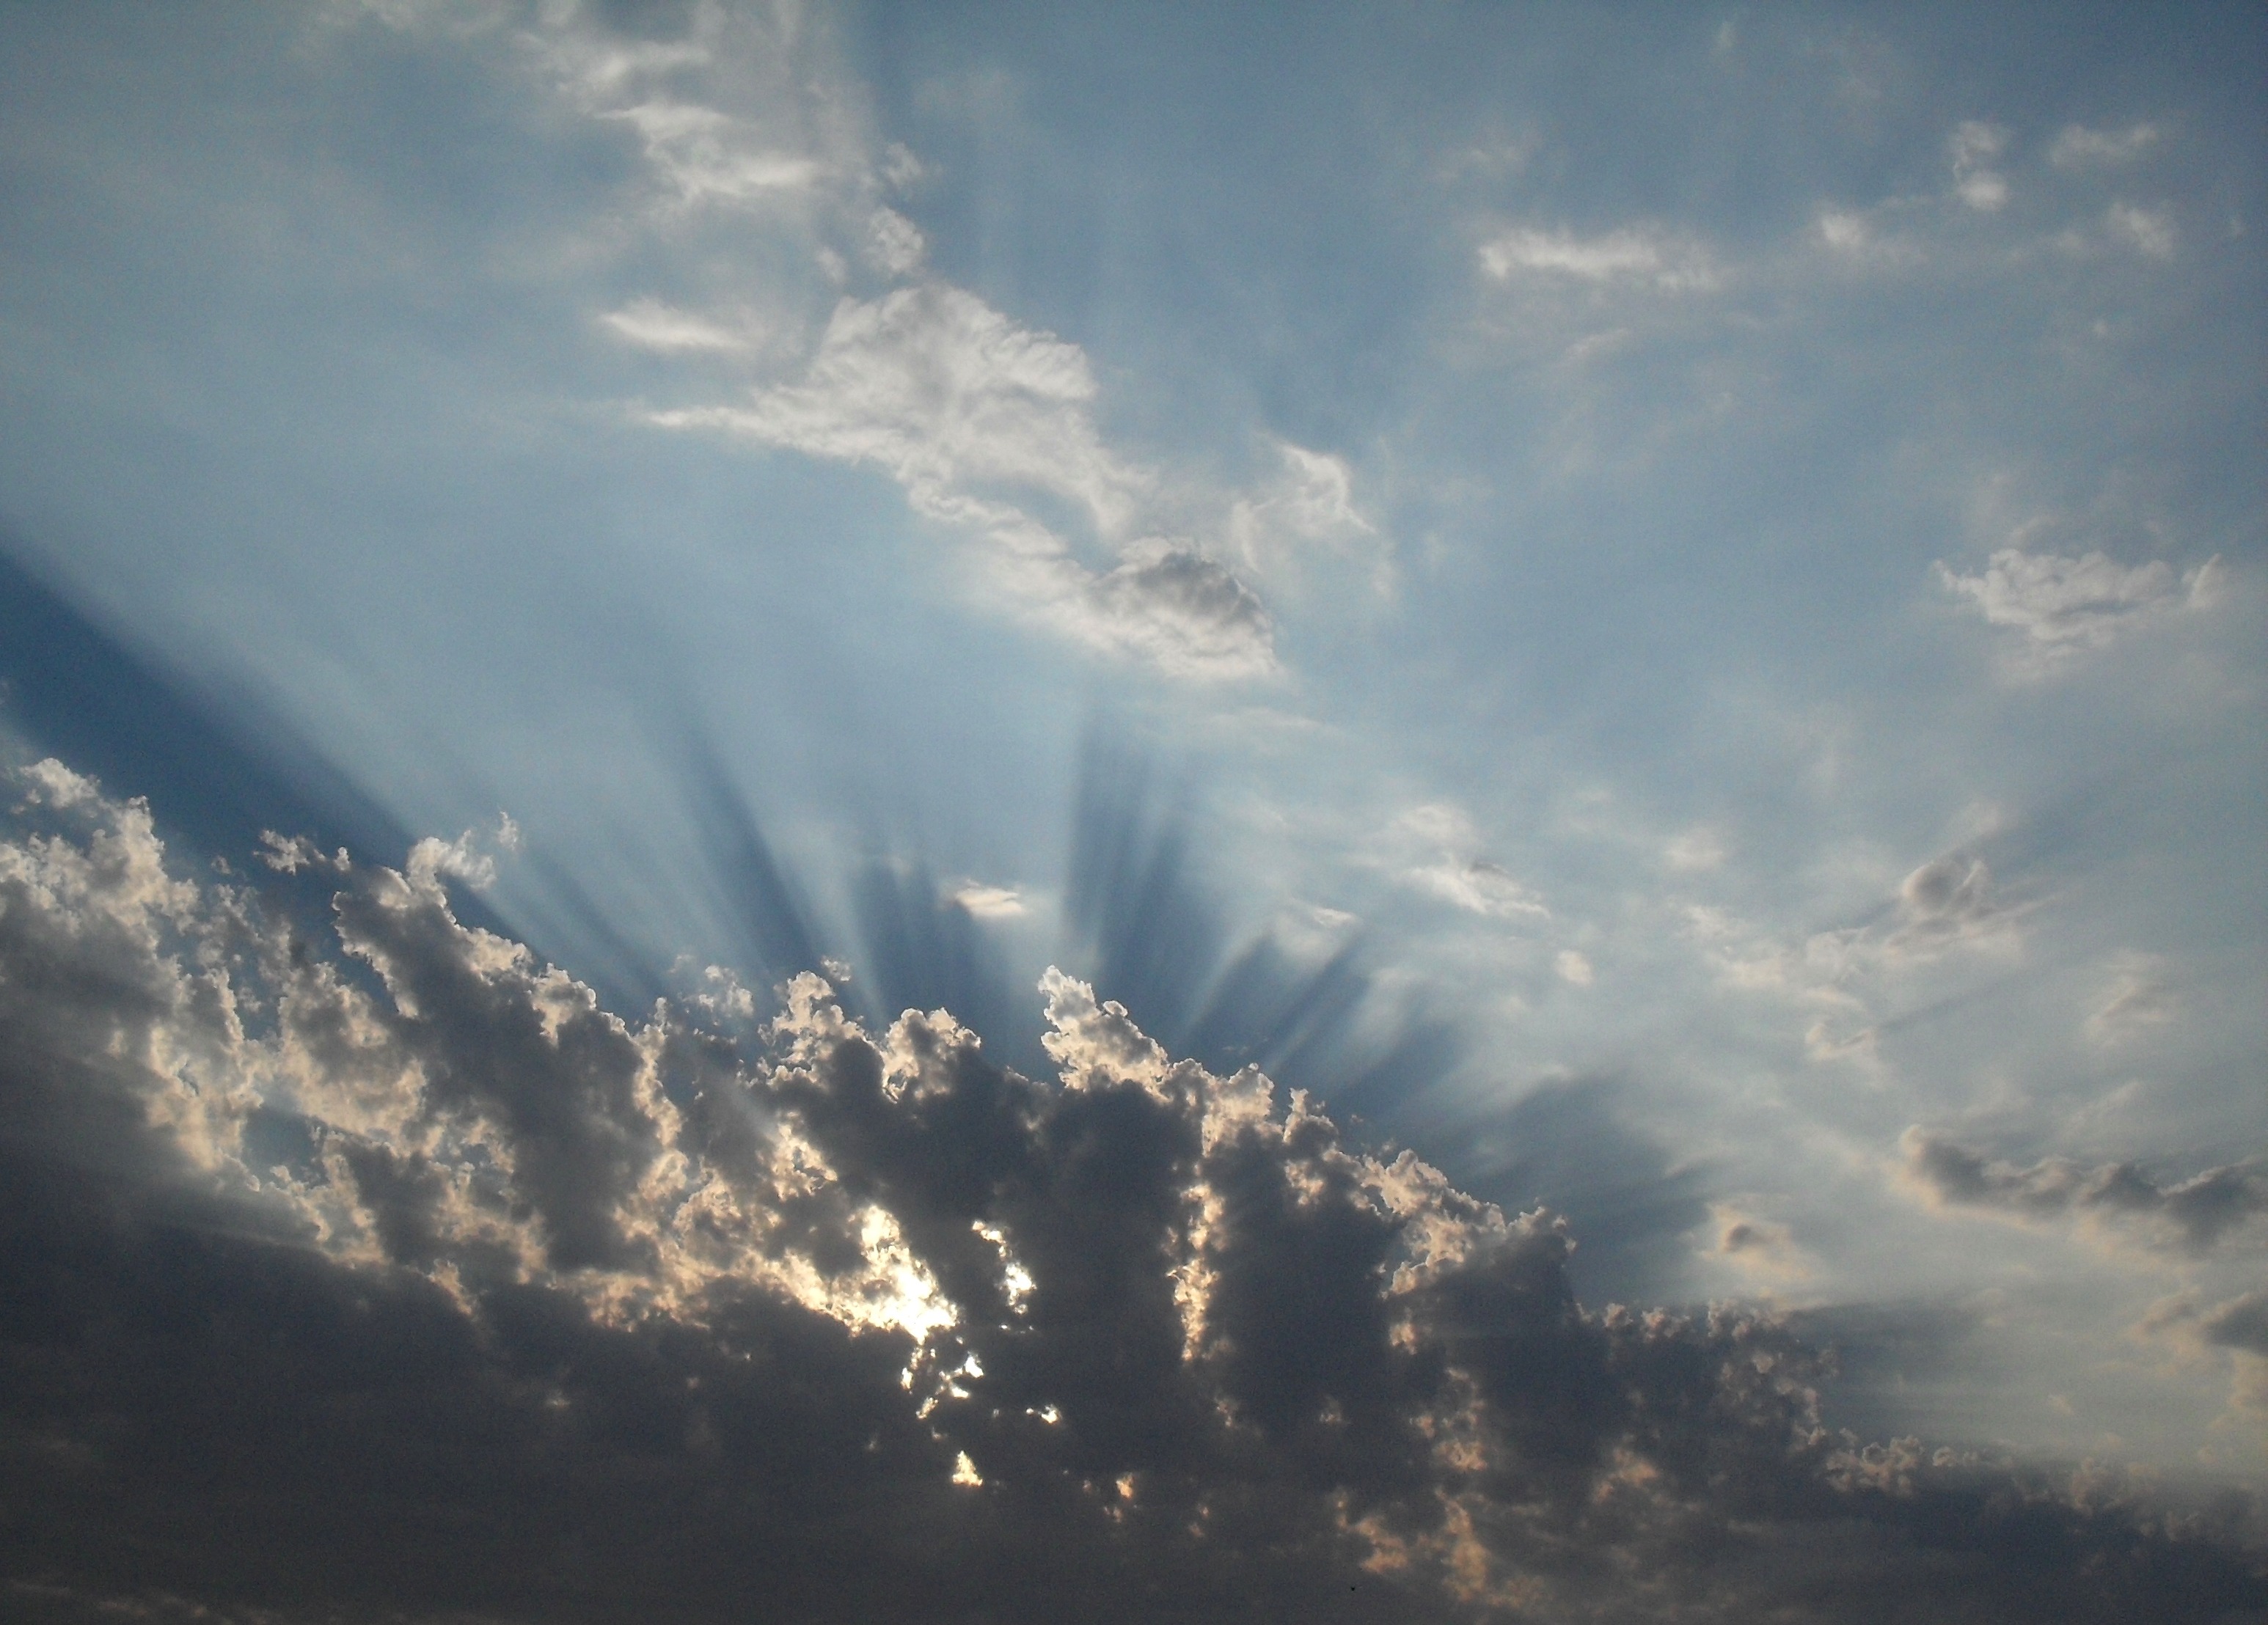
horizon, cloud, sky, sun, sunrise, sunset, sunlight, morning, dawn, atmosphere, dusk, evening, cumulus, blue sky, clouds, sunbeam, afterglow, light and shadow, back light, light rays, meteorological phenomenon, atmosphere of earth, dark rays